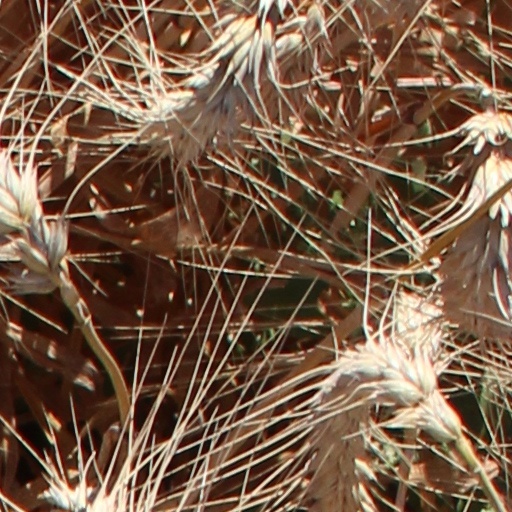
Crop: wheat